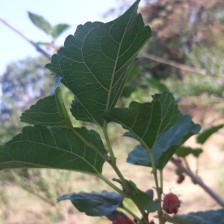
Variety: ChiangMai60